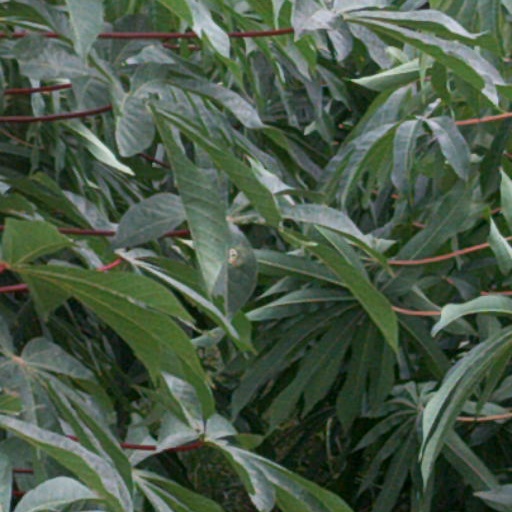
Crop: cassava